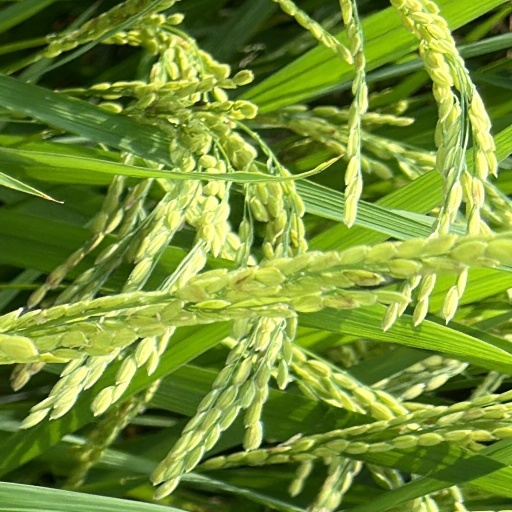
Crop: rice